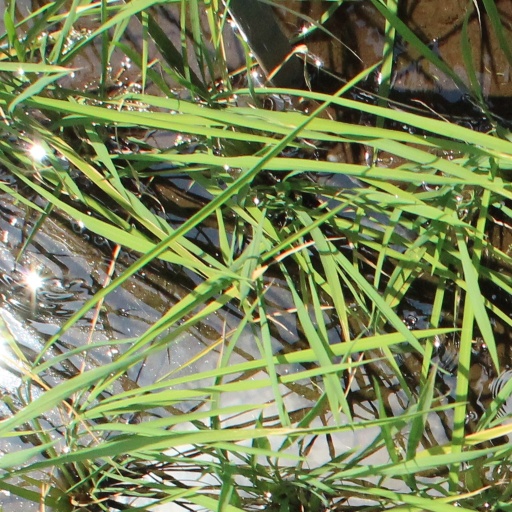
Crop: rice